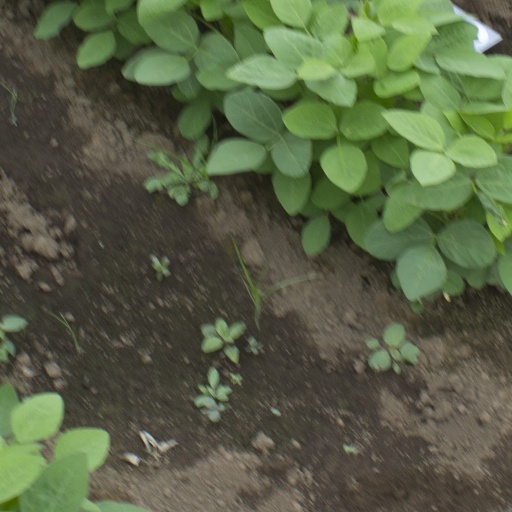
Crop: soybean